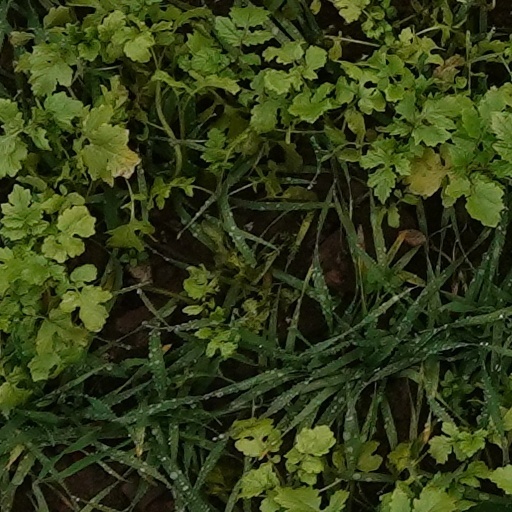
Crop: wheat